Mullion wall

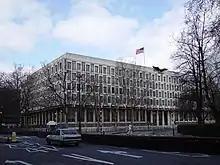

A mullion wall is a structural system in which the load of the floor slab is taken by prefabricated panels around the perimeter. Visually, the effect is similar to the stone-mullioned windows of Perpendicular Gothic or Elizabethan architecture.